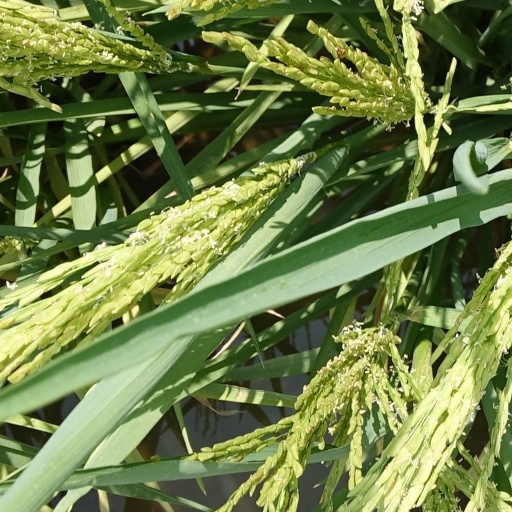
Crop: rice